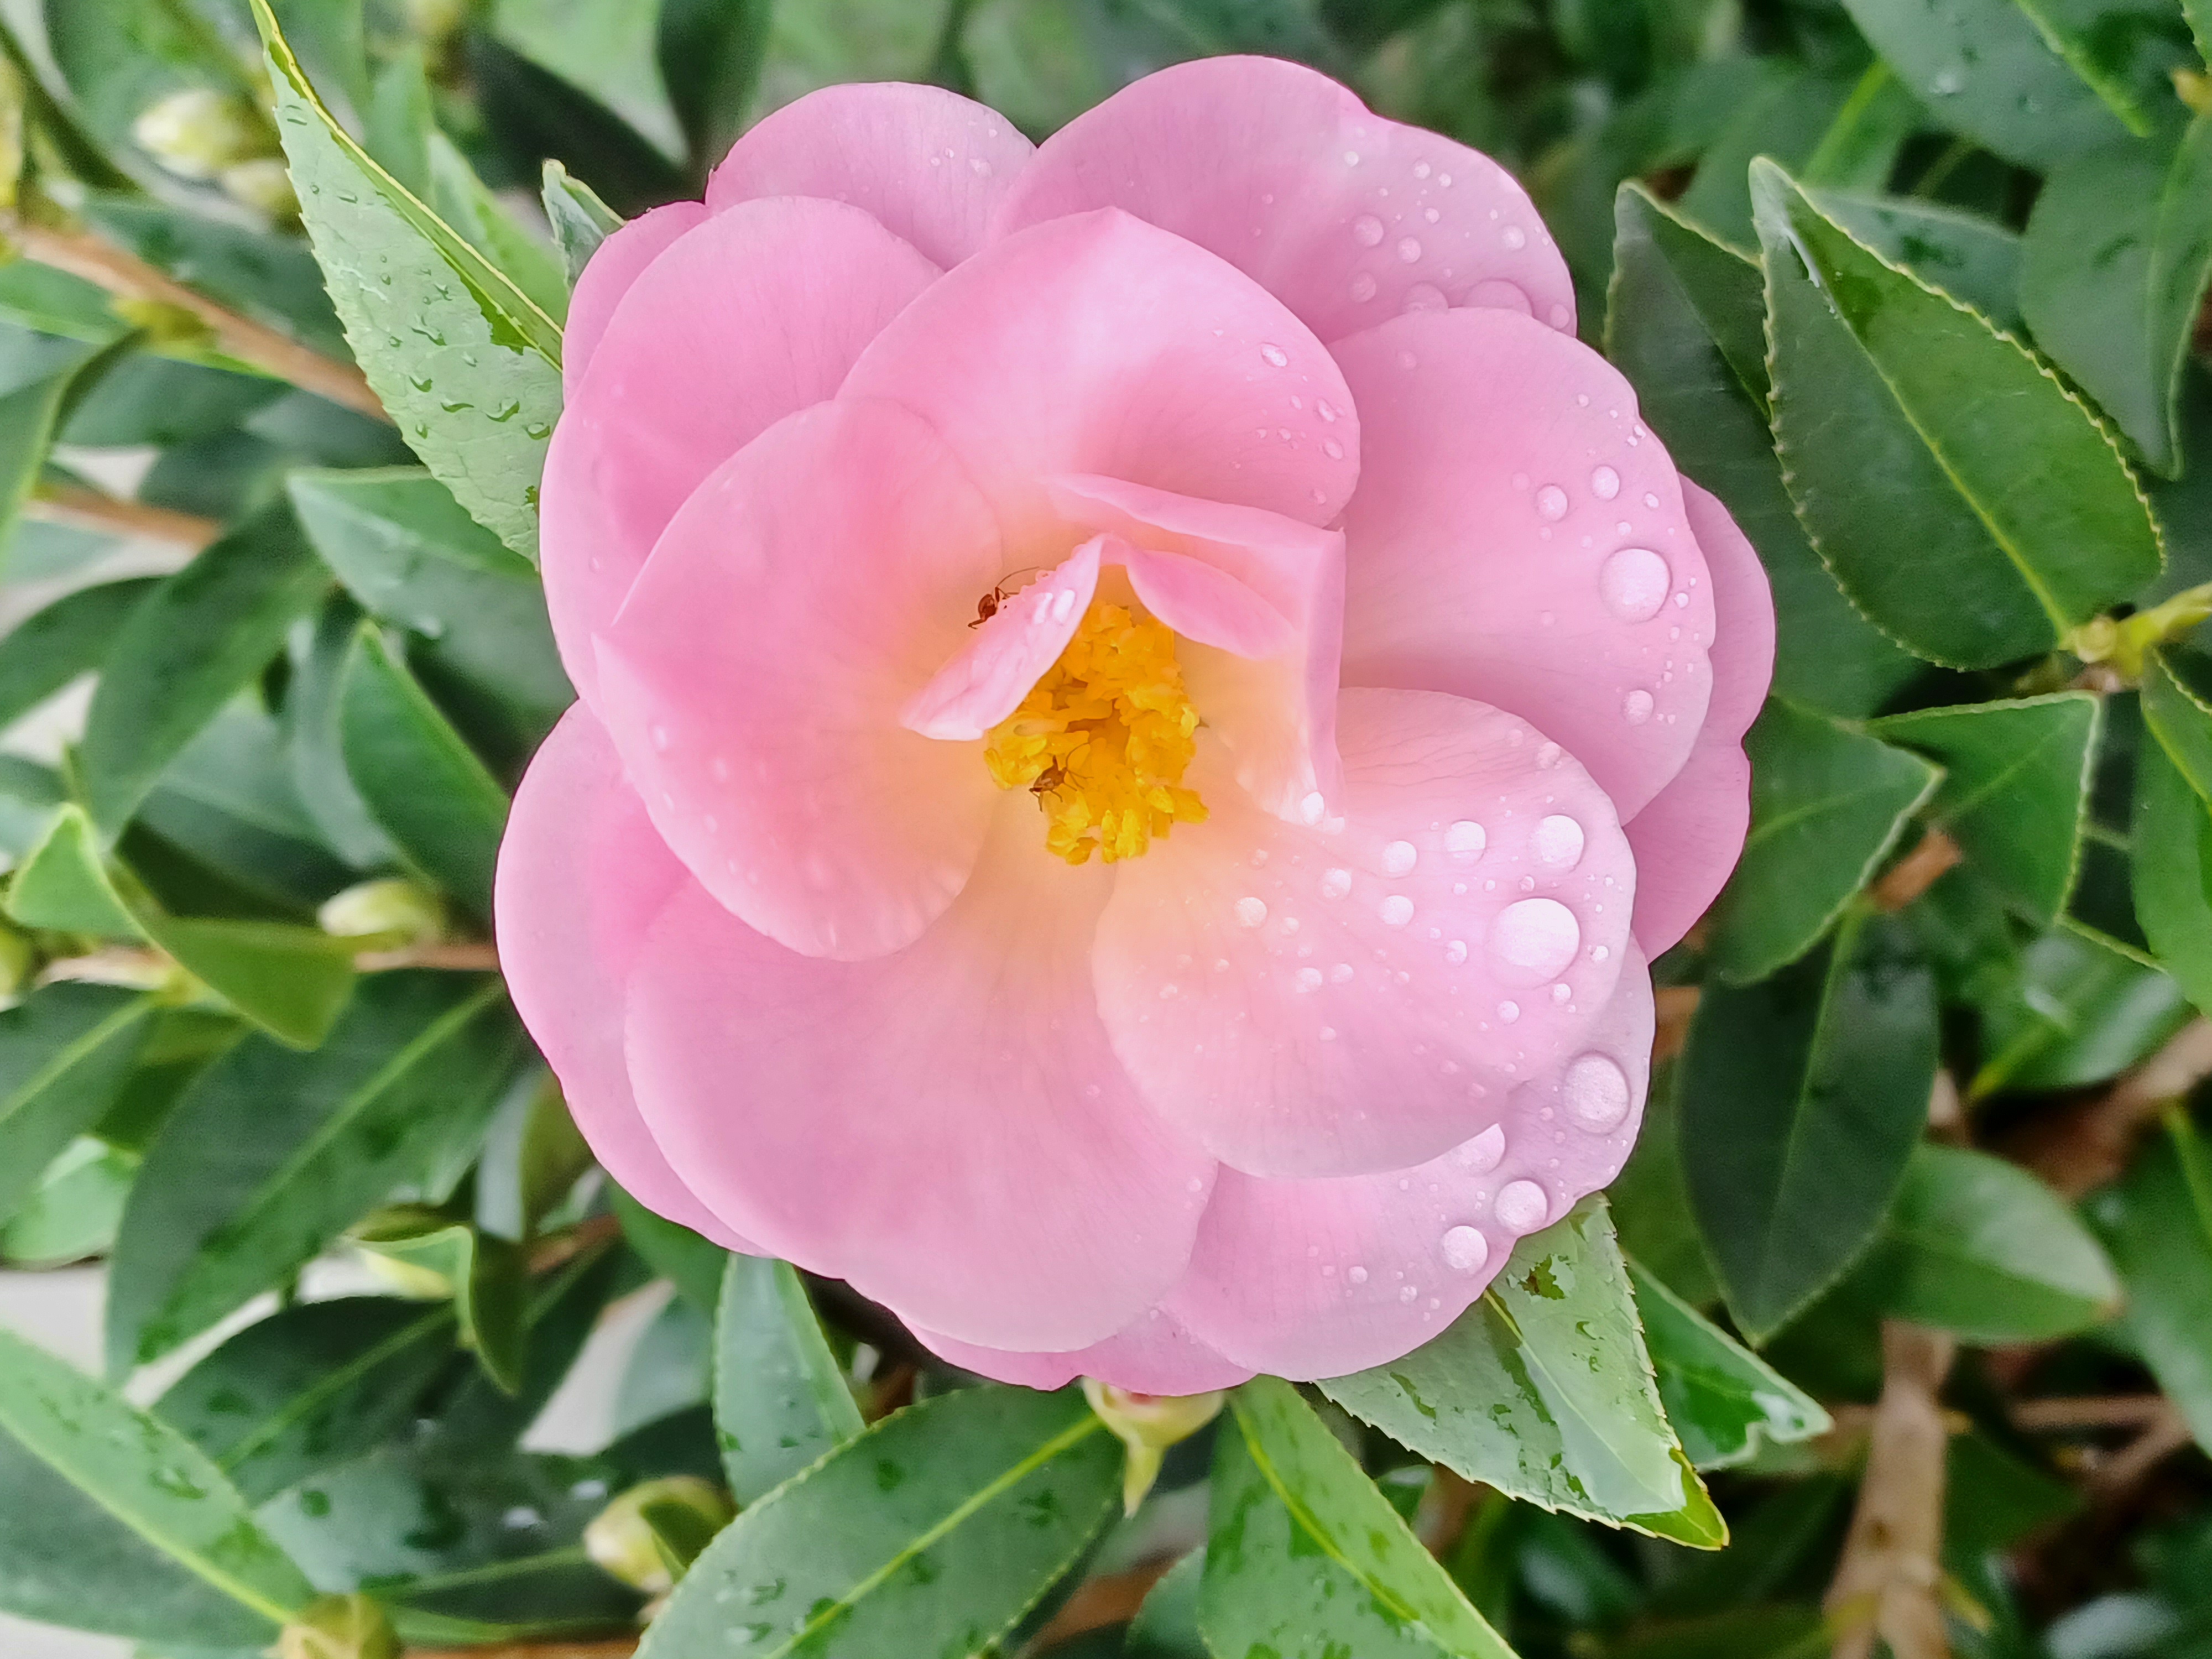
flower, plant, petal, botany, terrestrial plant, rose family, rose order, annual plant, flowering plant, close up, magenta, shrub, peach, Begonia family, perennial plant, groundcover, impatiens